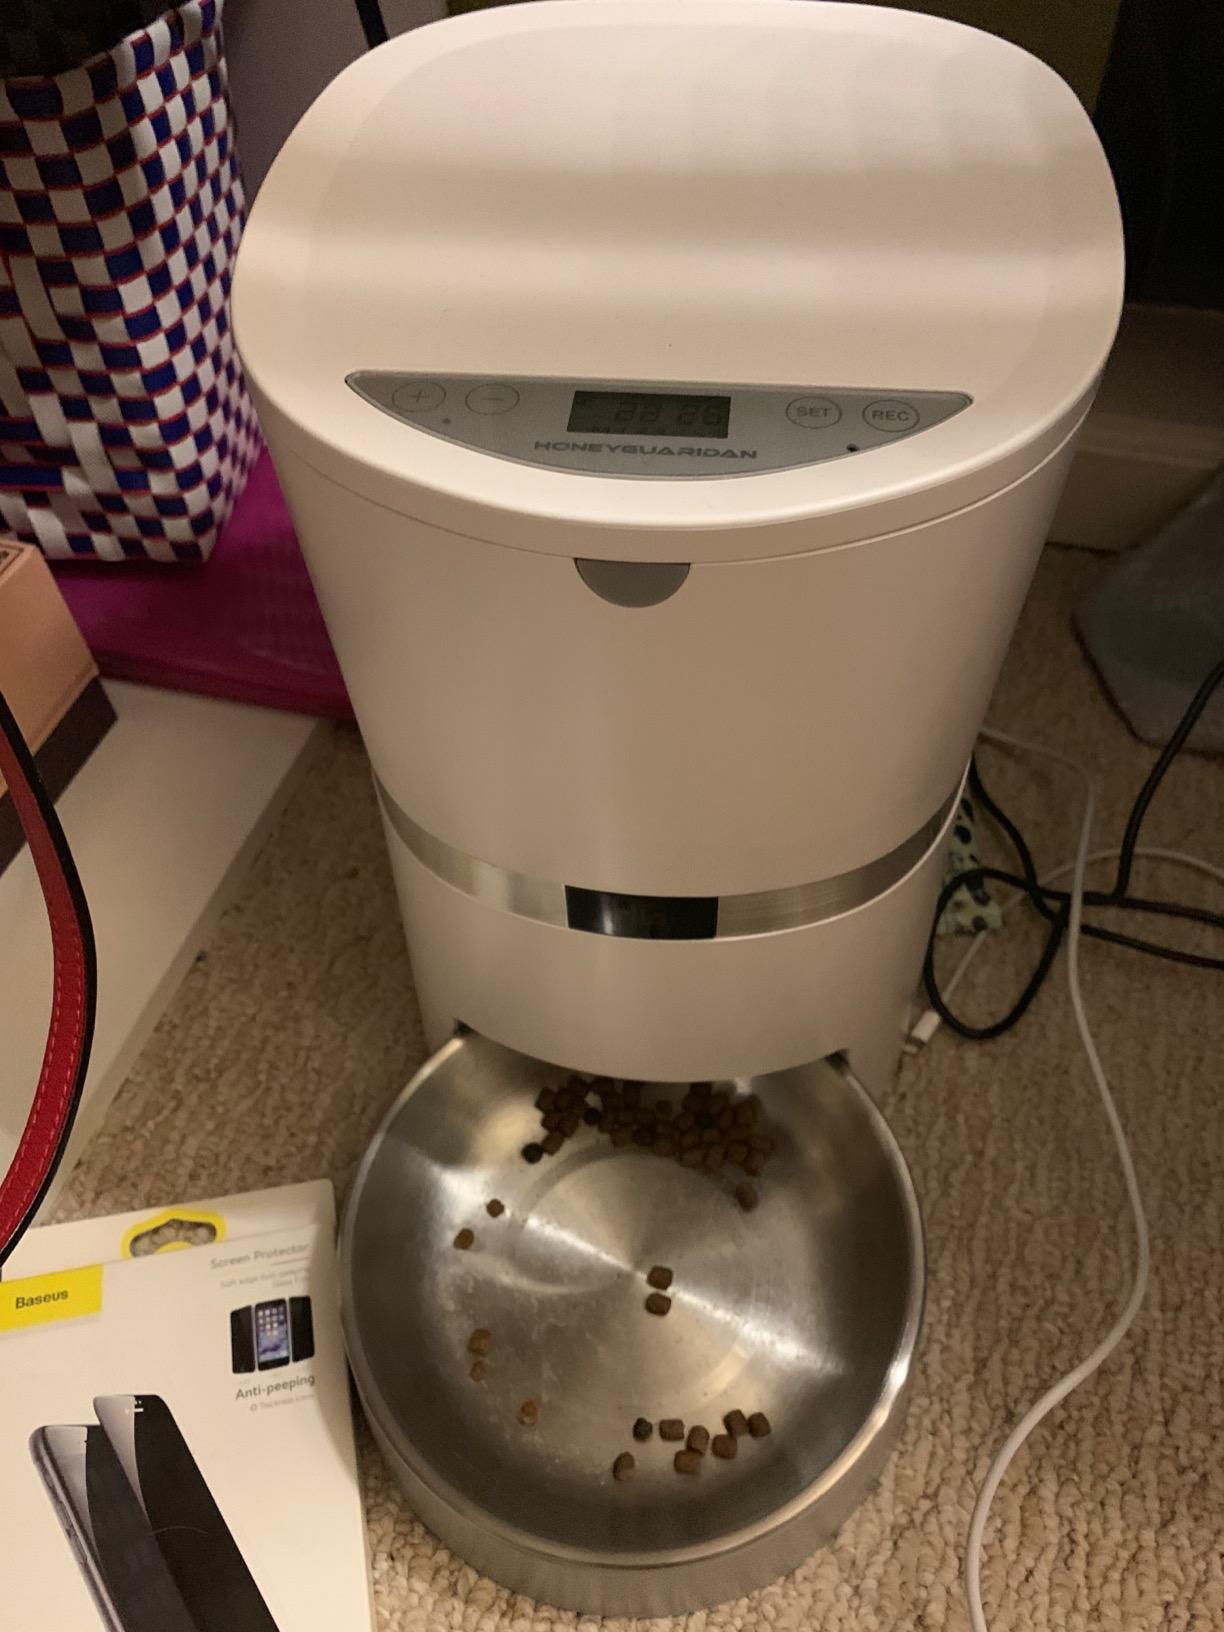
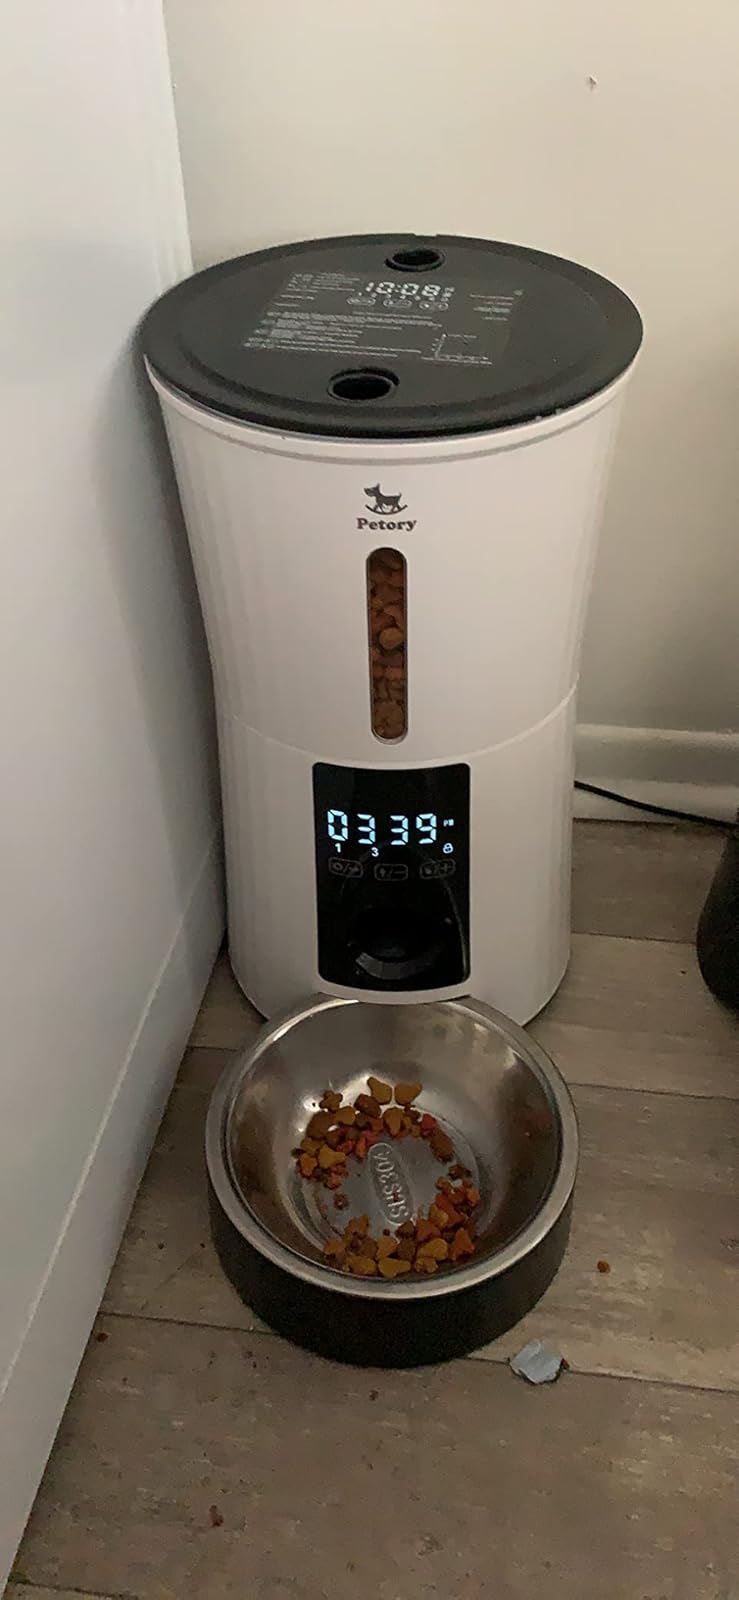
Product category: items_feeder
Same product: no